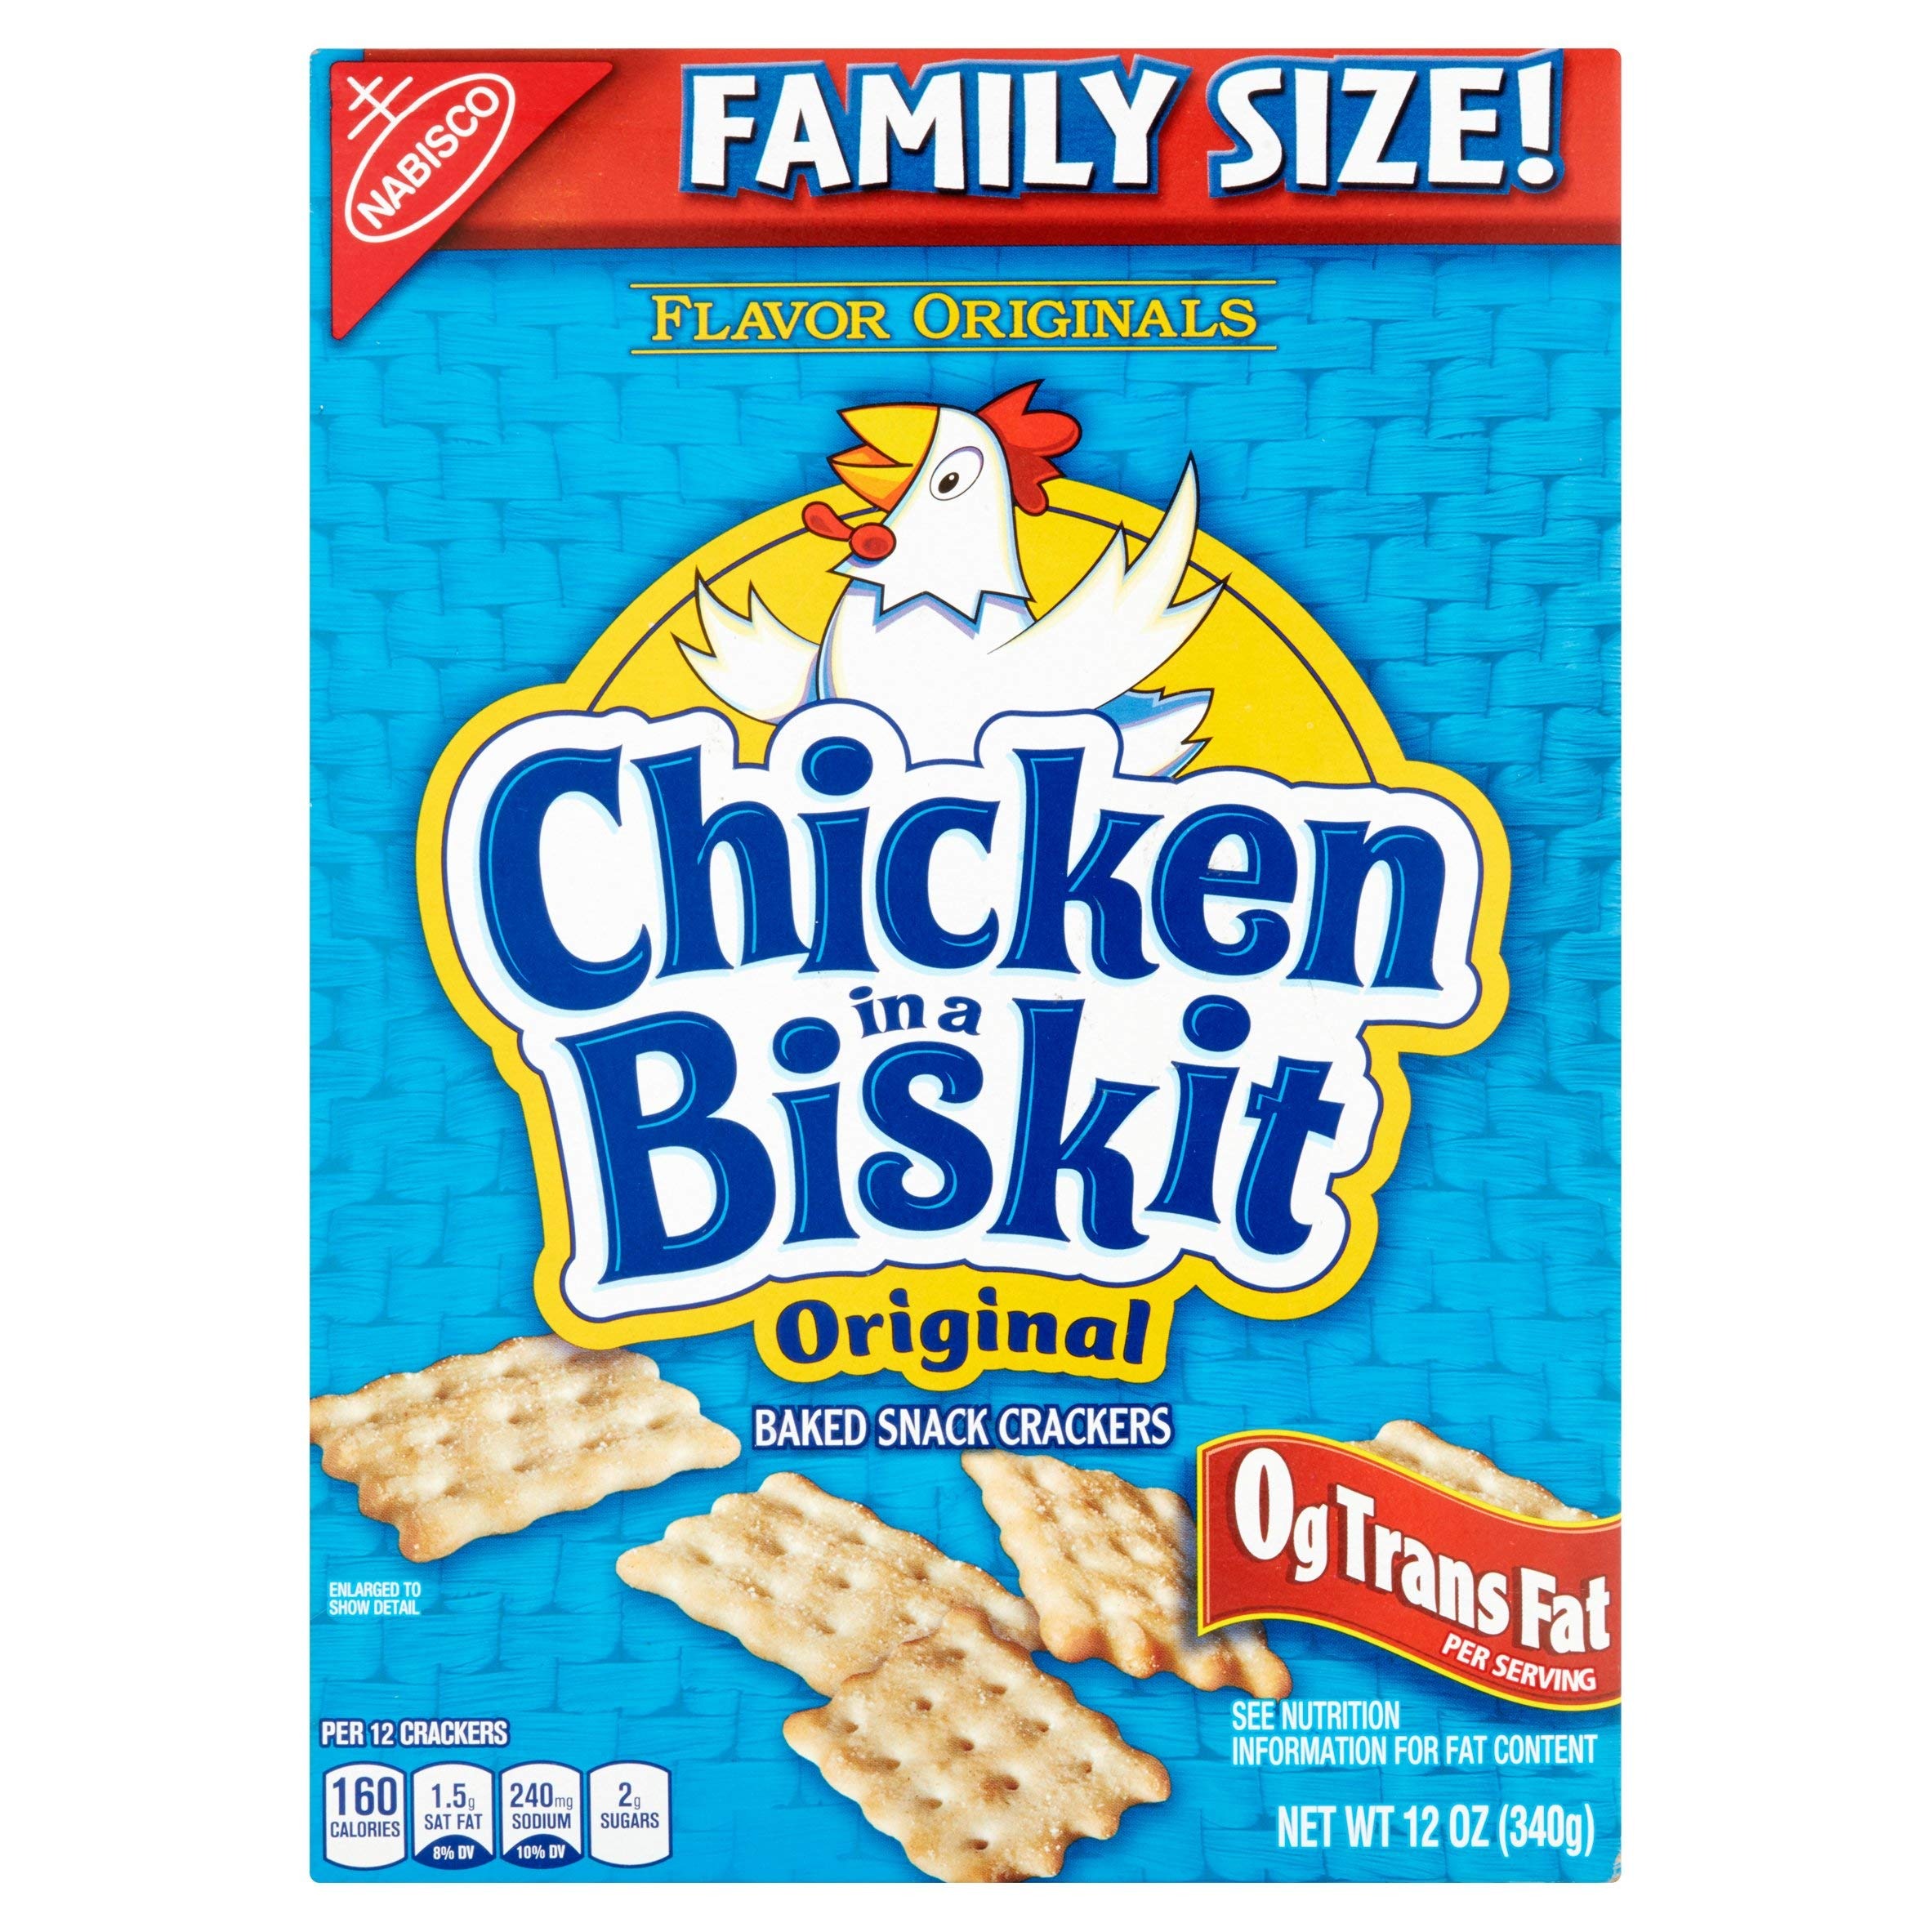
Item Name: Chicken In A Biskit Baked Snack Crackers, 12 oz (Pack of 3)
Value: 36.0
Unit: Ounce

Price: 5.135